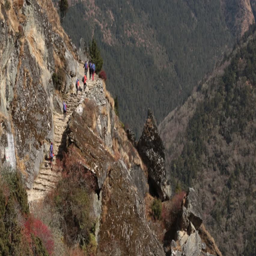
tilt up shot of hikers climbing up a mountain